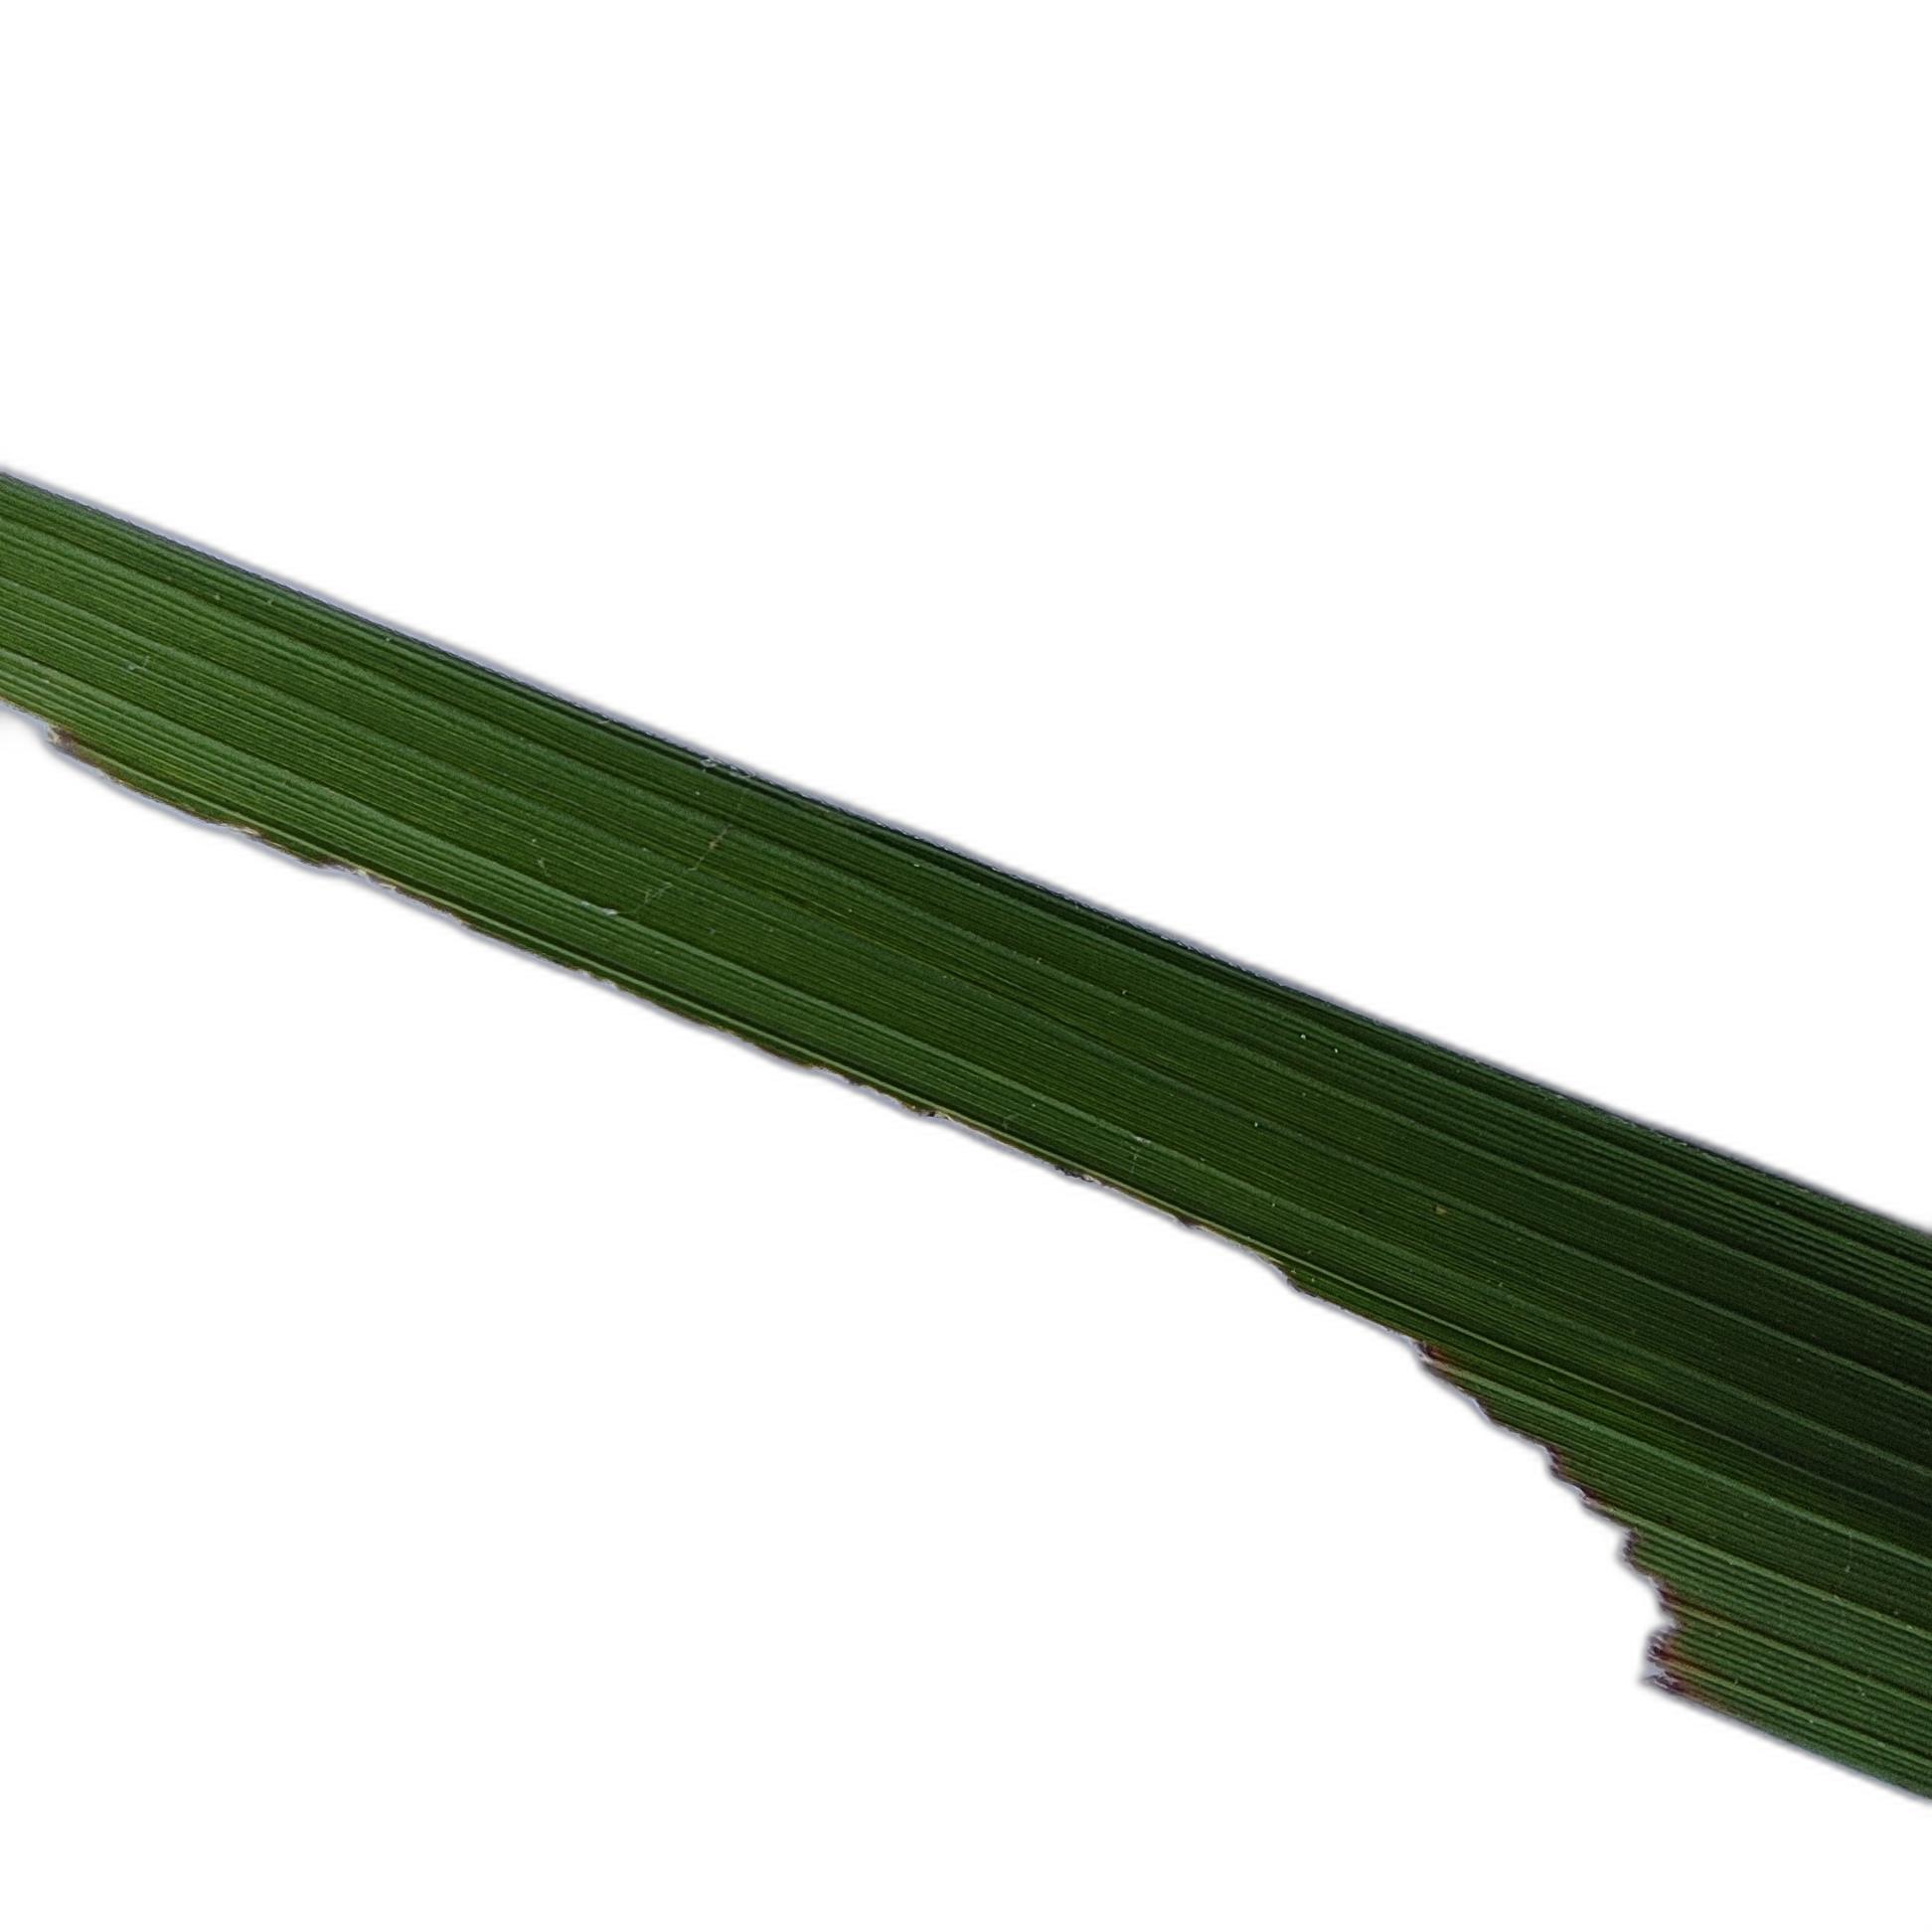
Label: Insect